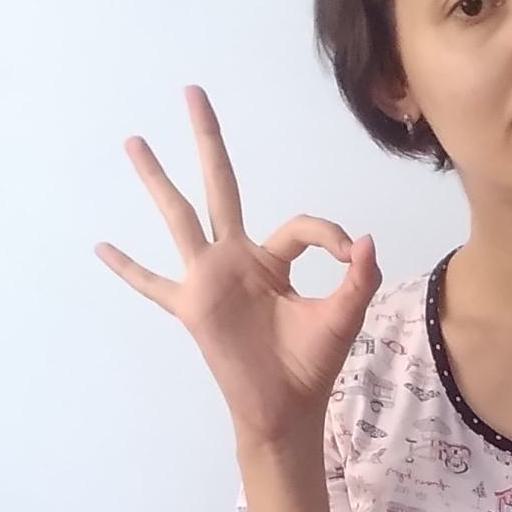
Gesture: ok